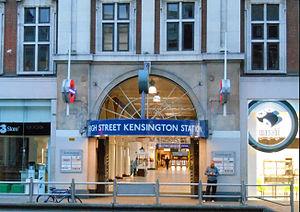
Kensington Arcade est une galerie marchande couverte située à Kensington, dans le centre de Londres. Elle est située sur Kensington High Street. L'entrée de la station de métro High Street Kensington se trouve dans Kensington Arcade.